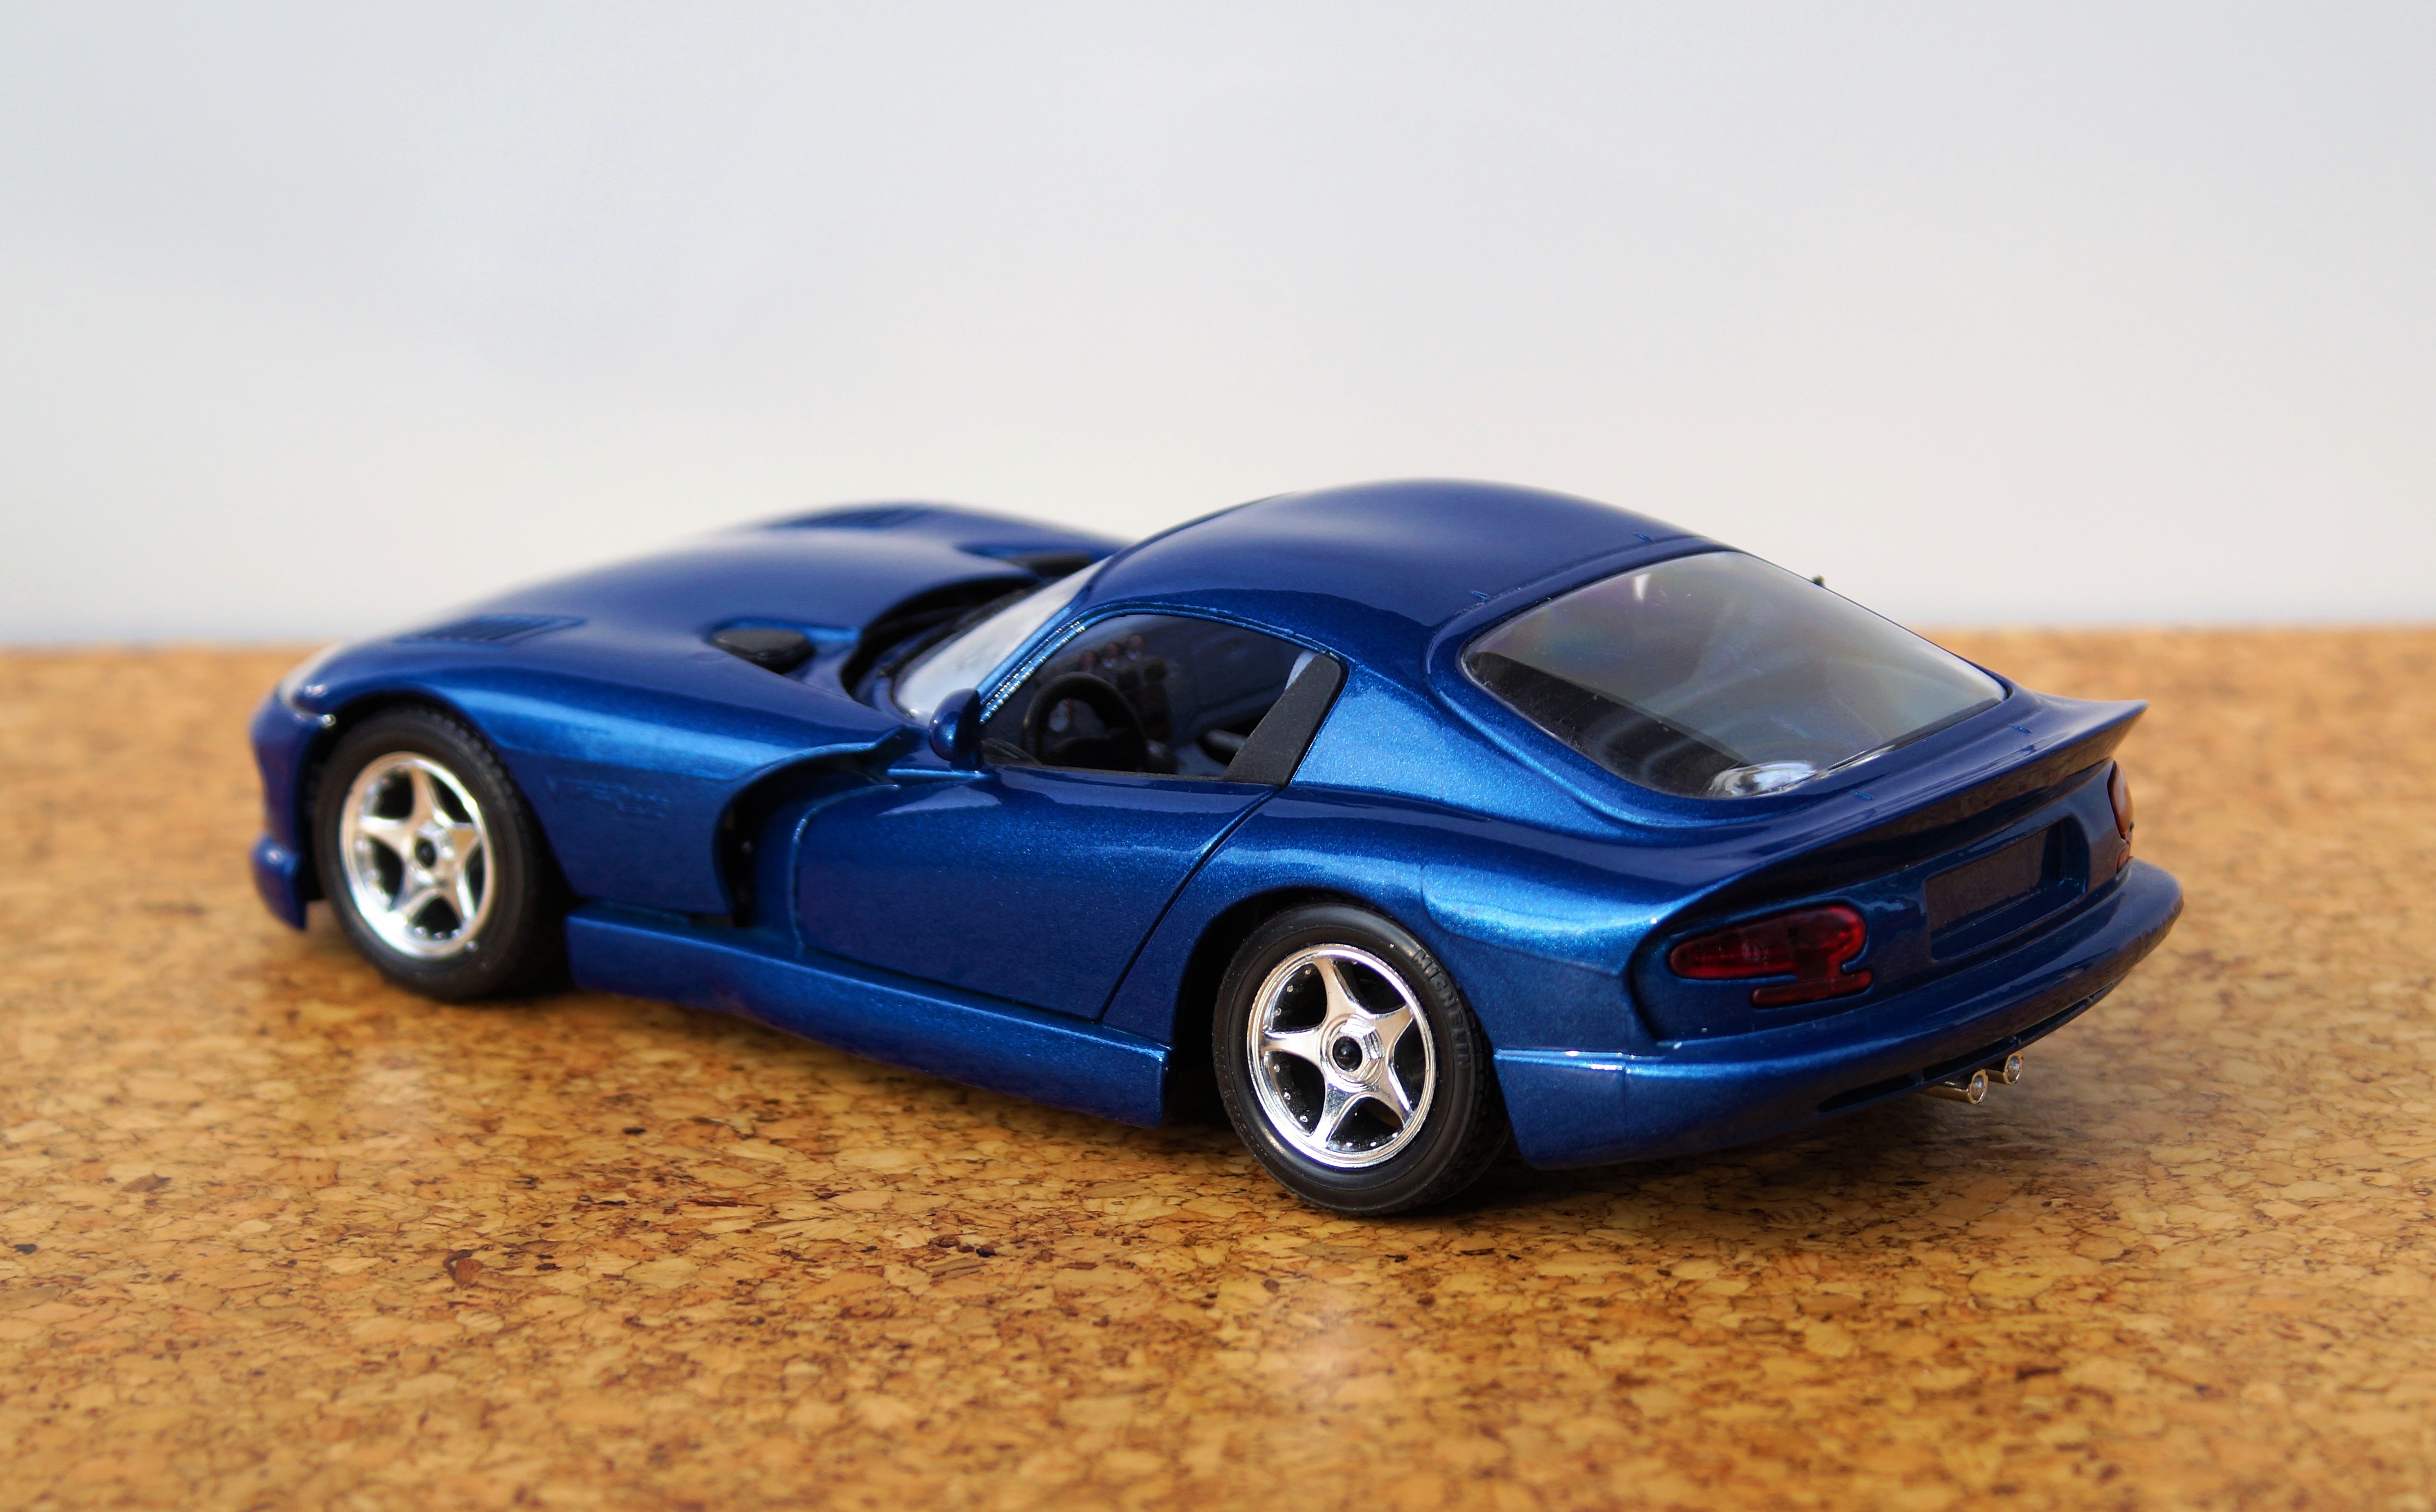
car, old, model, vehicle, auto, blue, automotive, sports car, muscle car, race car, supercar, toys, oldtimer, dodge, classic, motorsport, viper, model car, dodge viper, land vehicle, automobile make, automotive design, performance car, chrysler viper gts r